2016 French Open

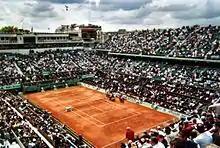
Court Philippe Chatrier, where the Finals of the French Open take place.

The 2016 French Open was the 115th edition of the French Open and was held at Stade Roland Garros in Paris.